Polícia 24h

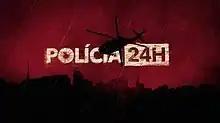
Current logo

Polícia 24h or Polícia 24 Horas (English: "24 Hour Police") is a Brazilian reality show that shows the police actions carried out by the Military Police of São Paulo. The program was created by a partnership between Cuatro Cabezas and Rede Bandeirantes. As the season progressed other departments from other regions of Brazil also appeared on the show. Cable network A&E also broadcasts the reality show. In December 2014, it left Rede Bandeirantes' programming schedule, being reprised in 2015 as a cover-up in the primetime slot.